Grand Hotel Quisisana

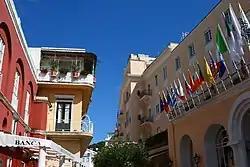

The Grand Hotel Quisisana is the largest hotel on the island of Capri. It is located in the old town of Capri, opposite to the Hotel Residenza Capri and the Villa Sanfelice, to the south of the Piazza Umberto I. It was founded as a sanatorium in 1845 by the British doctor George Sidney Clark, who turned it into the Grand Hotel Quisisana in 1861. ""Qui si sana"" means "here one heals" in Italian.